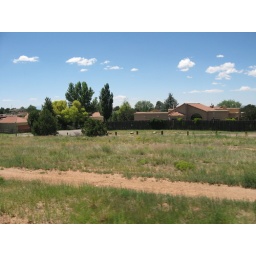
Adobe homes  from train  window in sante fe new mex 2007